Letalnica bratov Gorišek

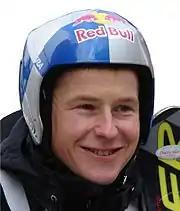
In 1994, Andreas Goldberger became the first competitor to jump over 200 metres; however, his attempt was considered invalid.

On 17 March 1994, during the 1994 Ski Flying World Championships, Martin Höllwarth set a new world record at as a test jumper. Austrian ski jumper Andreas Goldberger landed at , making the first jump over 200 metres; however, he touched the snow with his hands, and the jump was counted as invalid. Just a few minutes later, Finnish ski jumper Toni Nieminen landed on his feet at and officially became the first man in history who jumped over 200 metres.